Medan

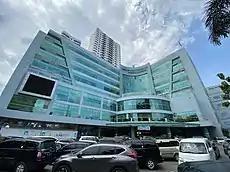
Murni Teguh Hospital

The Port of Belawan is on the northeast coast of Sumatra, north of Medan and accessible by a railway across the channel south of the island. Originally built in 1890 for European tobacco exports, the harbour was expanded in 1907 with a new section for Chinese and indigenous traders.